Imperial Russian Army

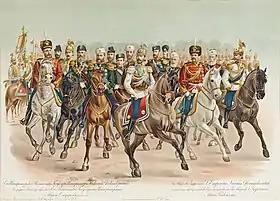
Emperor Nicholas II of Russia in the uniform of the Chevalier Guard Regiment, 1896

The army saw service against the Turks during the Russo-Turkish War.